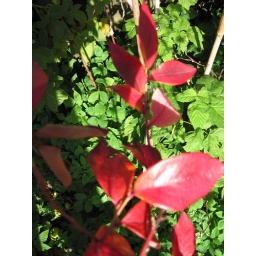
against a background of green raspberry leaves. And ground elder - there's always ground elder.